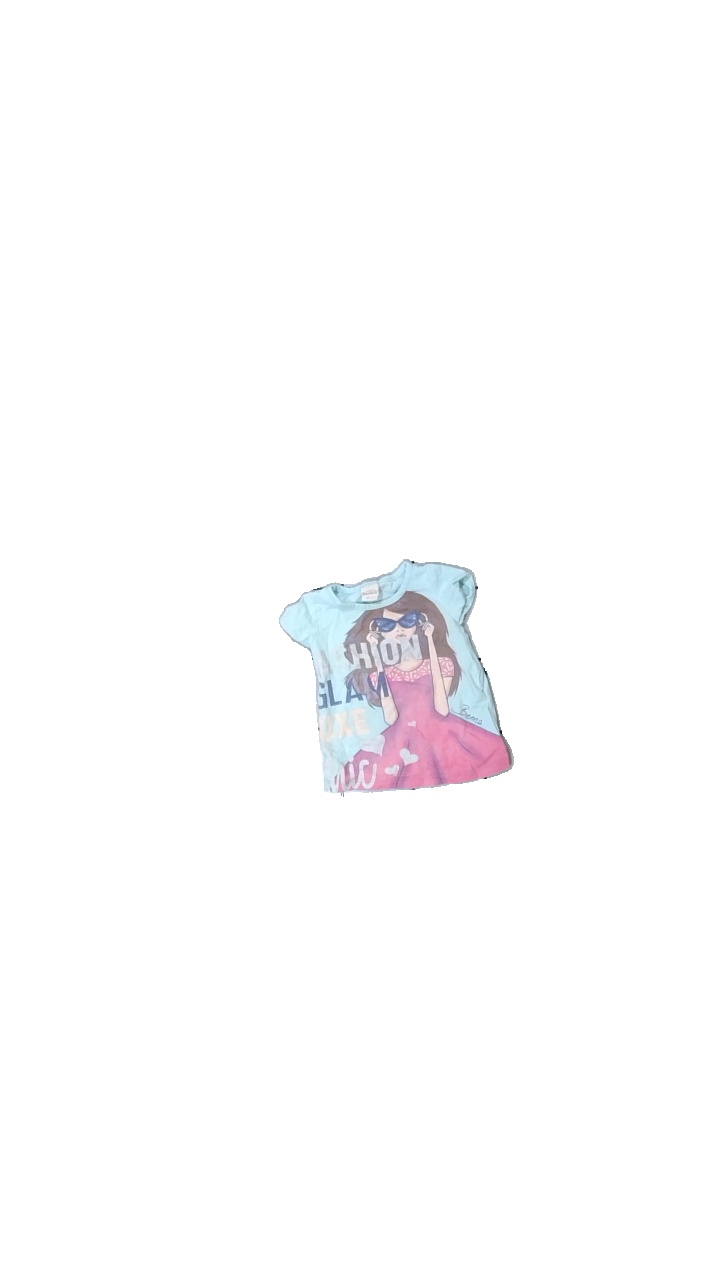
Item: T-shirt (Children)
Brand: Benna
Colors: Turquoise, Brown, Pink, Multicolor
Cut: Regular, C-collar
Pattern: Other
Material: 100% cotton
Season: All
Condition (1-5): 2
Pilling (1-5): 3
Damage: crooked seam
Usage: Reuse
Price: <50